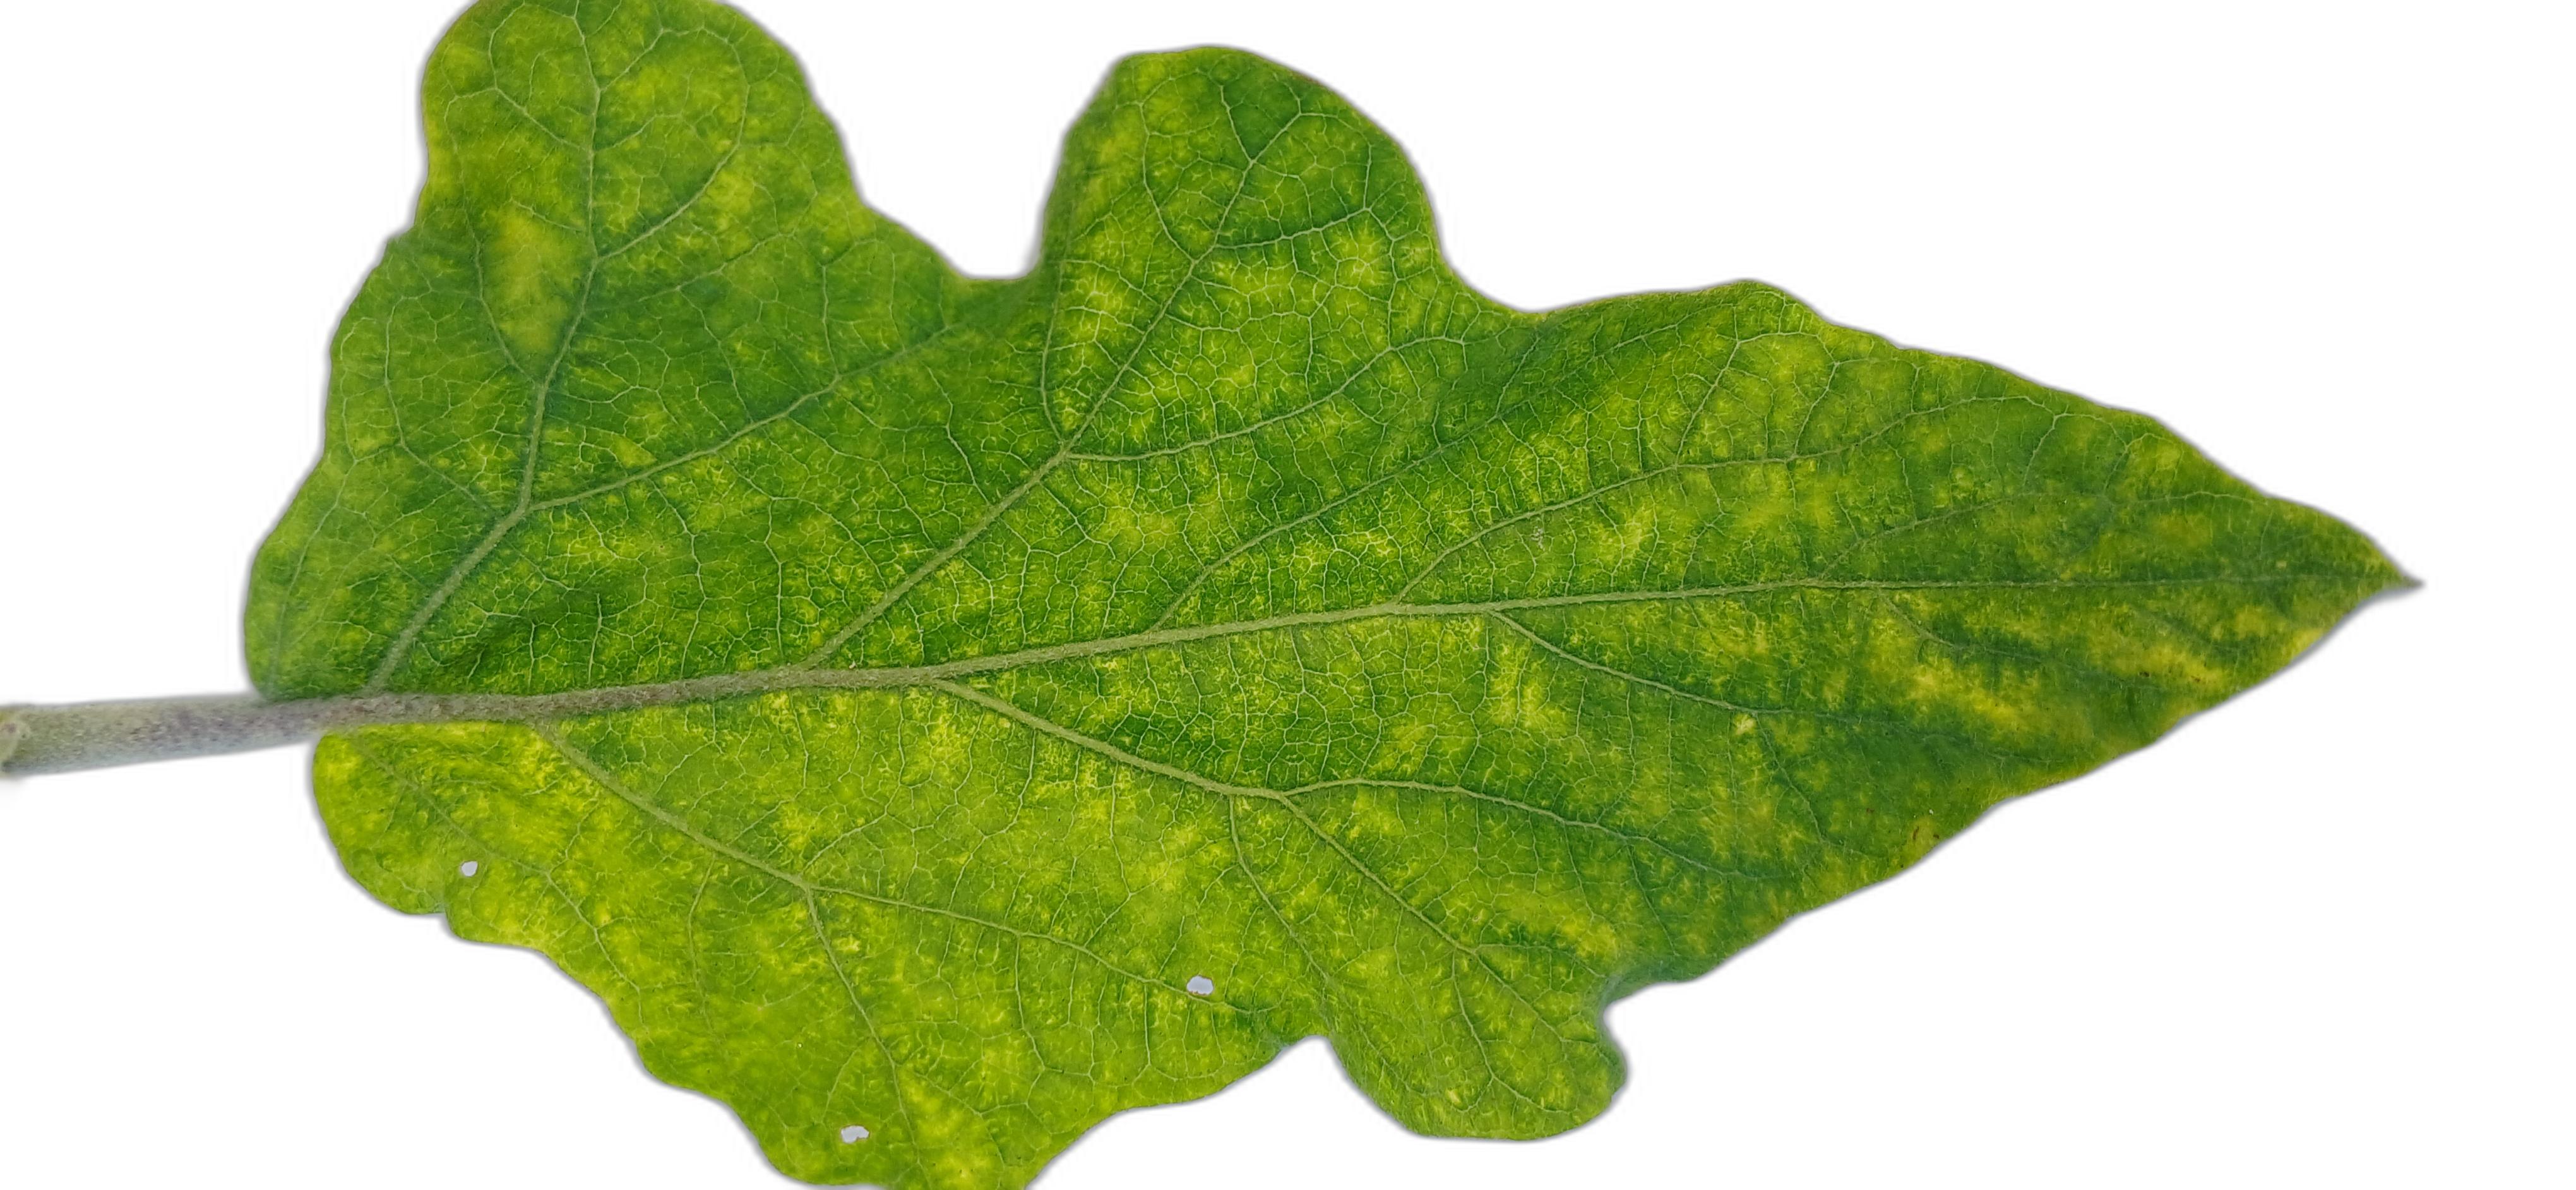
Label: Mosaic Virus Disease